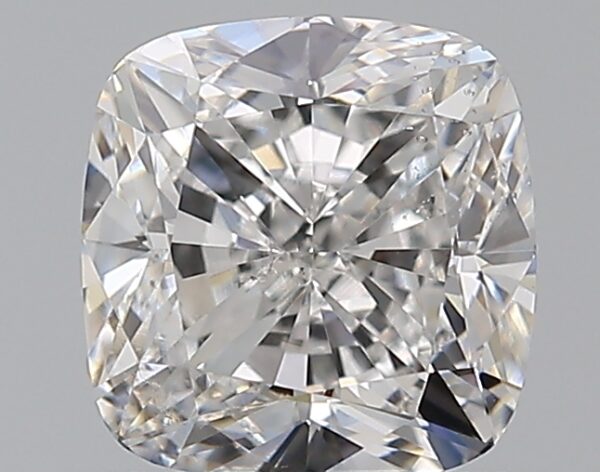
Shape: cushion
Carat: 1
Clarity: SI1
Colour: F
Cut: VG
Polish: EX
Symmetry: VG
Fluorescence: N
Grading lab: GIA
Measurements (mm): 5.59 x 5.42 x 3.75